Spikey bass

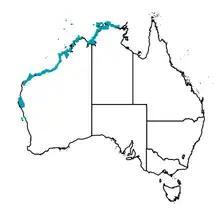
Distribution map.

The spikey bass is endemic to the eastern Indian Ocean off the coast of northwestern Australia. It prefers demersal and temperate waters.